University of West Alabama

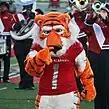
Luie the Tiger

The official student newspaper is "Muse". It is published weekly by students and advised by members of the UWA faculty. First published in 1940, the newspaper was called "Livingston Life" until 1995 when it changed to "The Life". This lasted until 2010, when "The Life" was rebranded into "Muse". Students also produce the official University of West Alabama yearbook called "The Paragon". Much like the campus newspaper, the yearbook is published by a student staff with a faculty advisor. "The Sucarnochee Review" is a creative-writing and art journal published by the university's Department of Languages and Literature. The journal got its start on campus in the 1970s. Students serve as staff members for the journal under a faculty advisor and faculty advisory board. Also on campus, the university's theatre program presents two full-length plays each year. These are performed by members of the student body with an advisor during the fall and spring semesters. Finally, the University of West Alabama provides educational video services to the community through Studio 96. The students produce a weekly local news broadcast named TIGER PAUSE which is broadcast on YouTube.